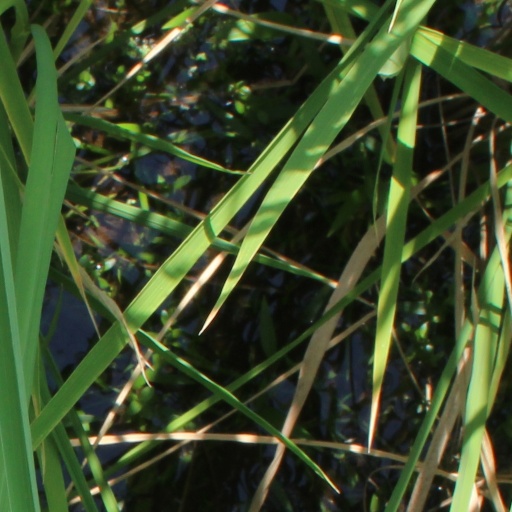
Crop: rice